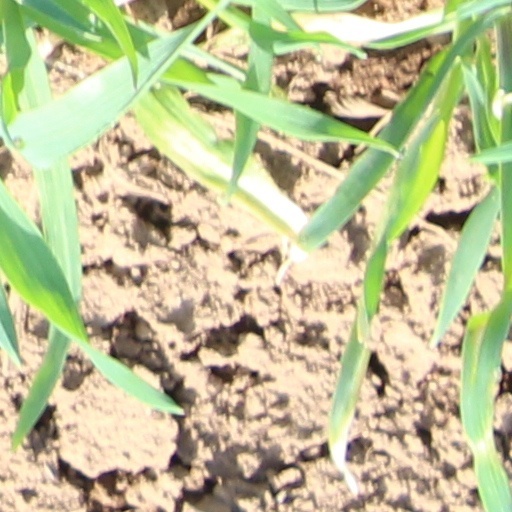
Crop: wheat